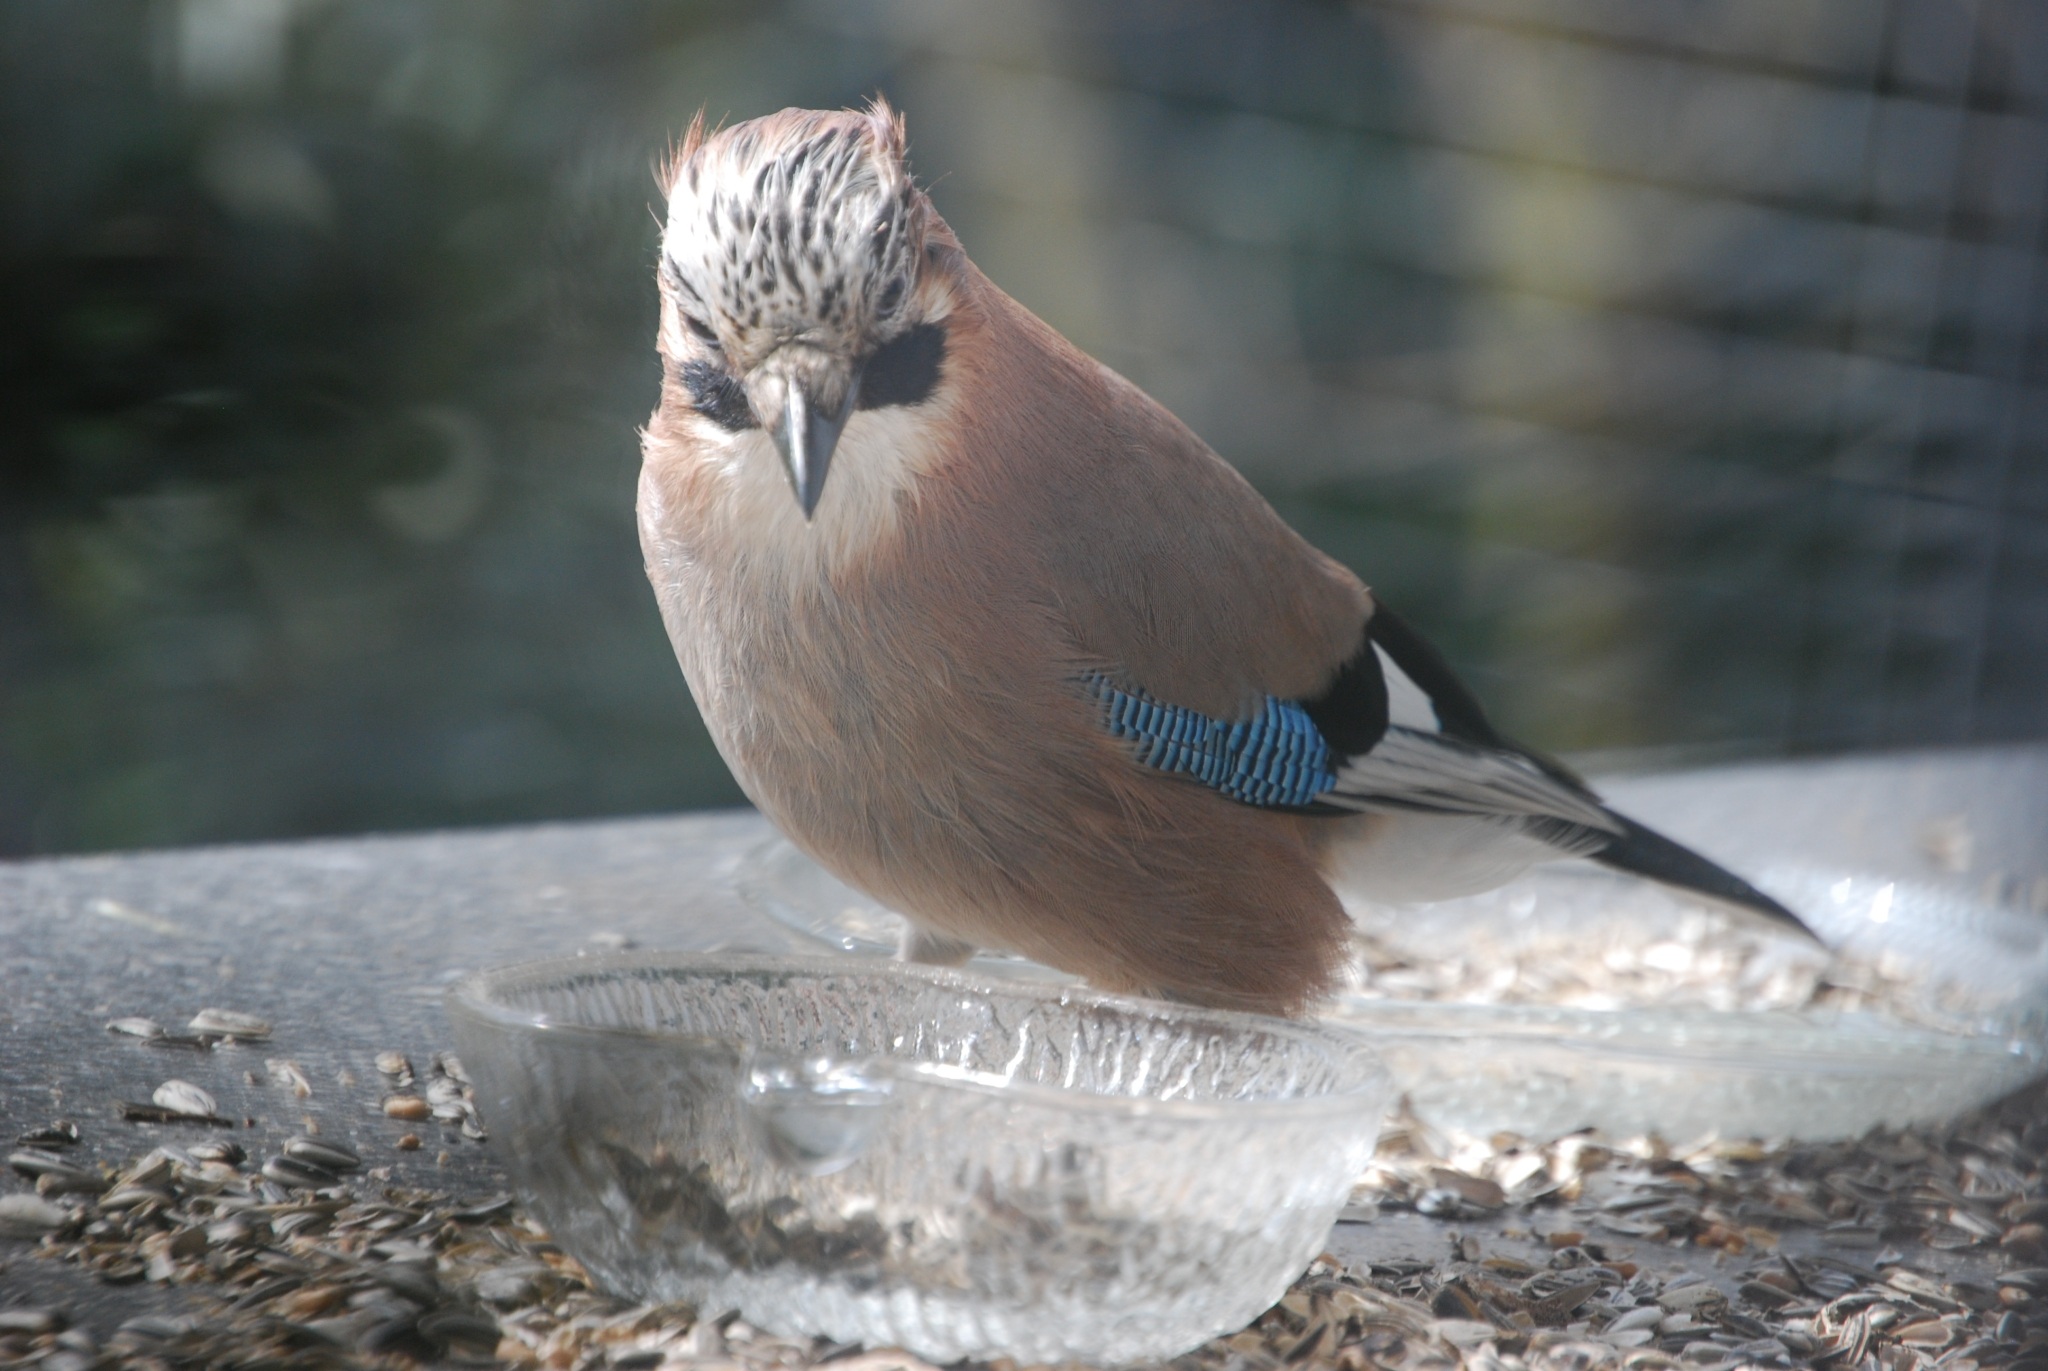
bird, wing, wildlife, food, beak, fauna, feeding, jay, blue jay, vertebrate, sparrow, finch, perching bird, emberizidae, common pet parakeet